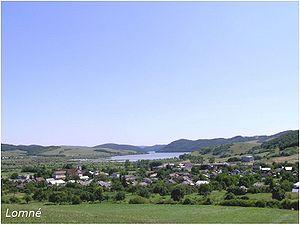
Lomné est un village de Slovaquie situé dans la région de Prešov.